Question: When did the woman go surfing?
Tambaya: Yaushe matar taje hawan igiyar ruwa?
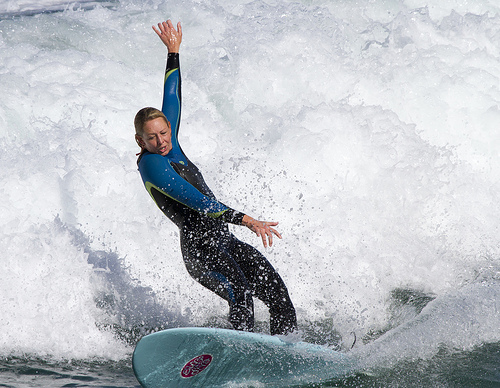
Answer: During high tide.
Amsa: Lokacin yawan igiyar ruwa.